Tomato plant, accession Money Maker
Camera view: bottom (45 deg); turntable rotation: 120 degrees
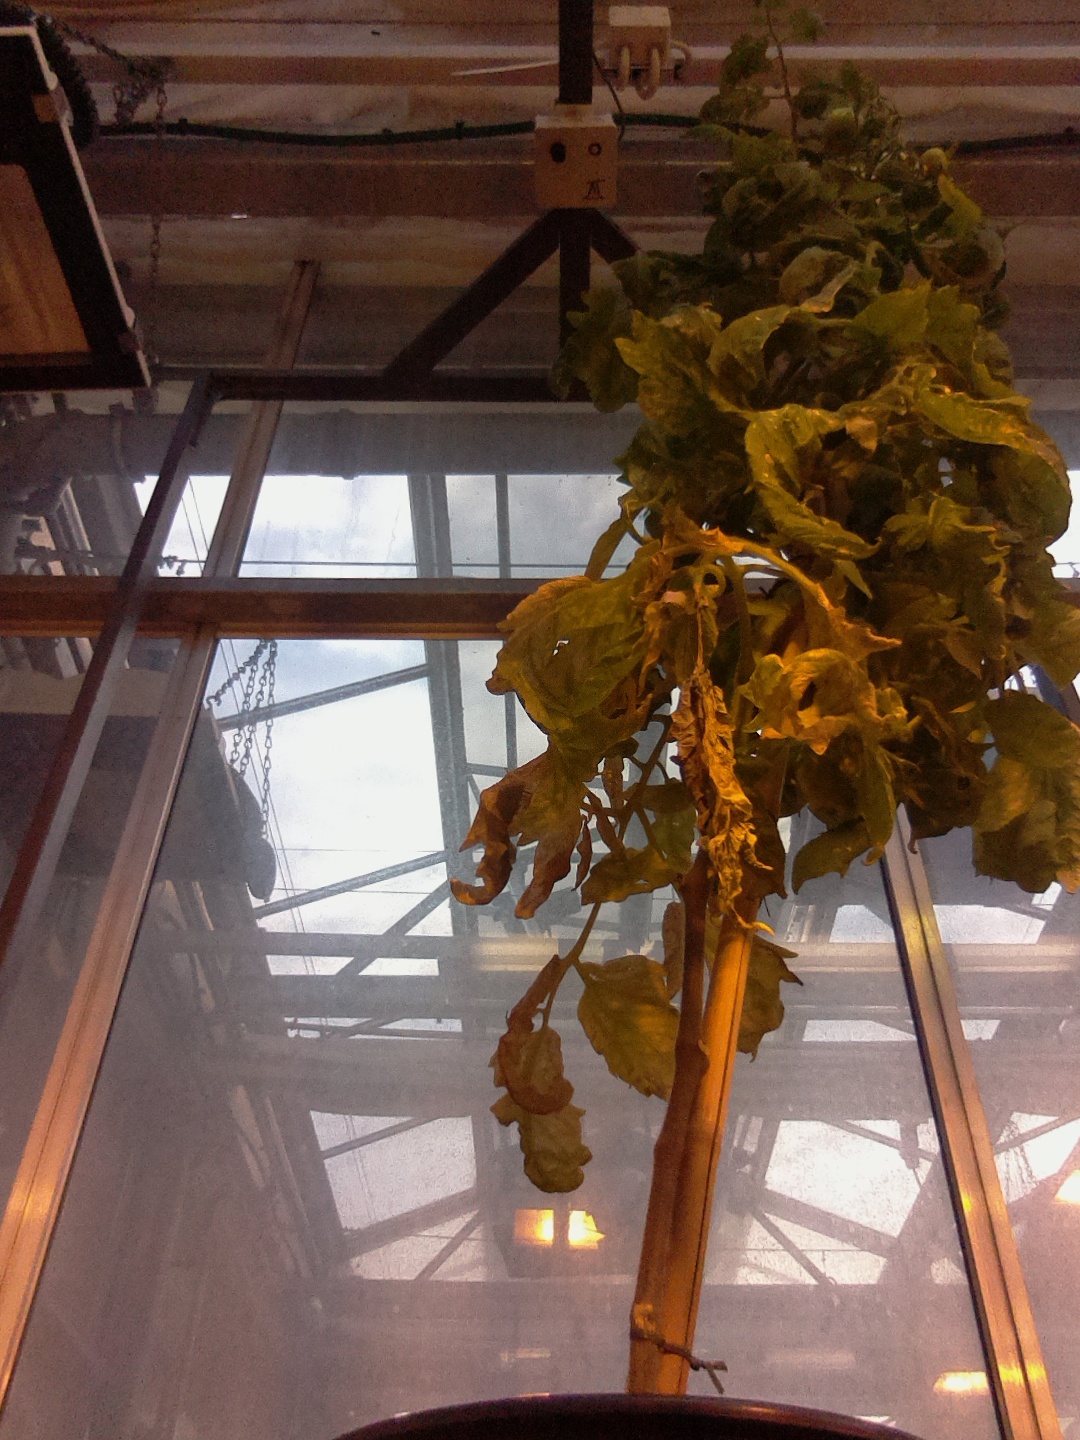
BBCH growth stage 78: 80% -90% of final fruit size